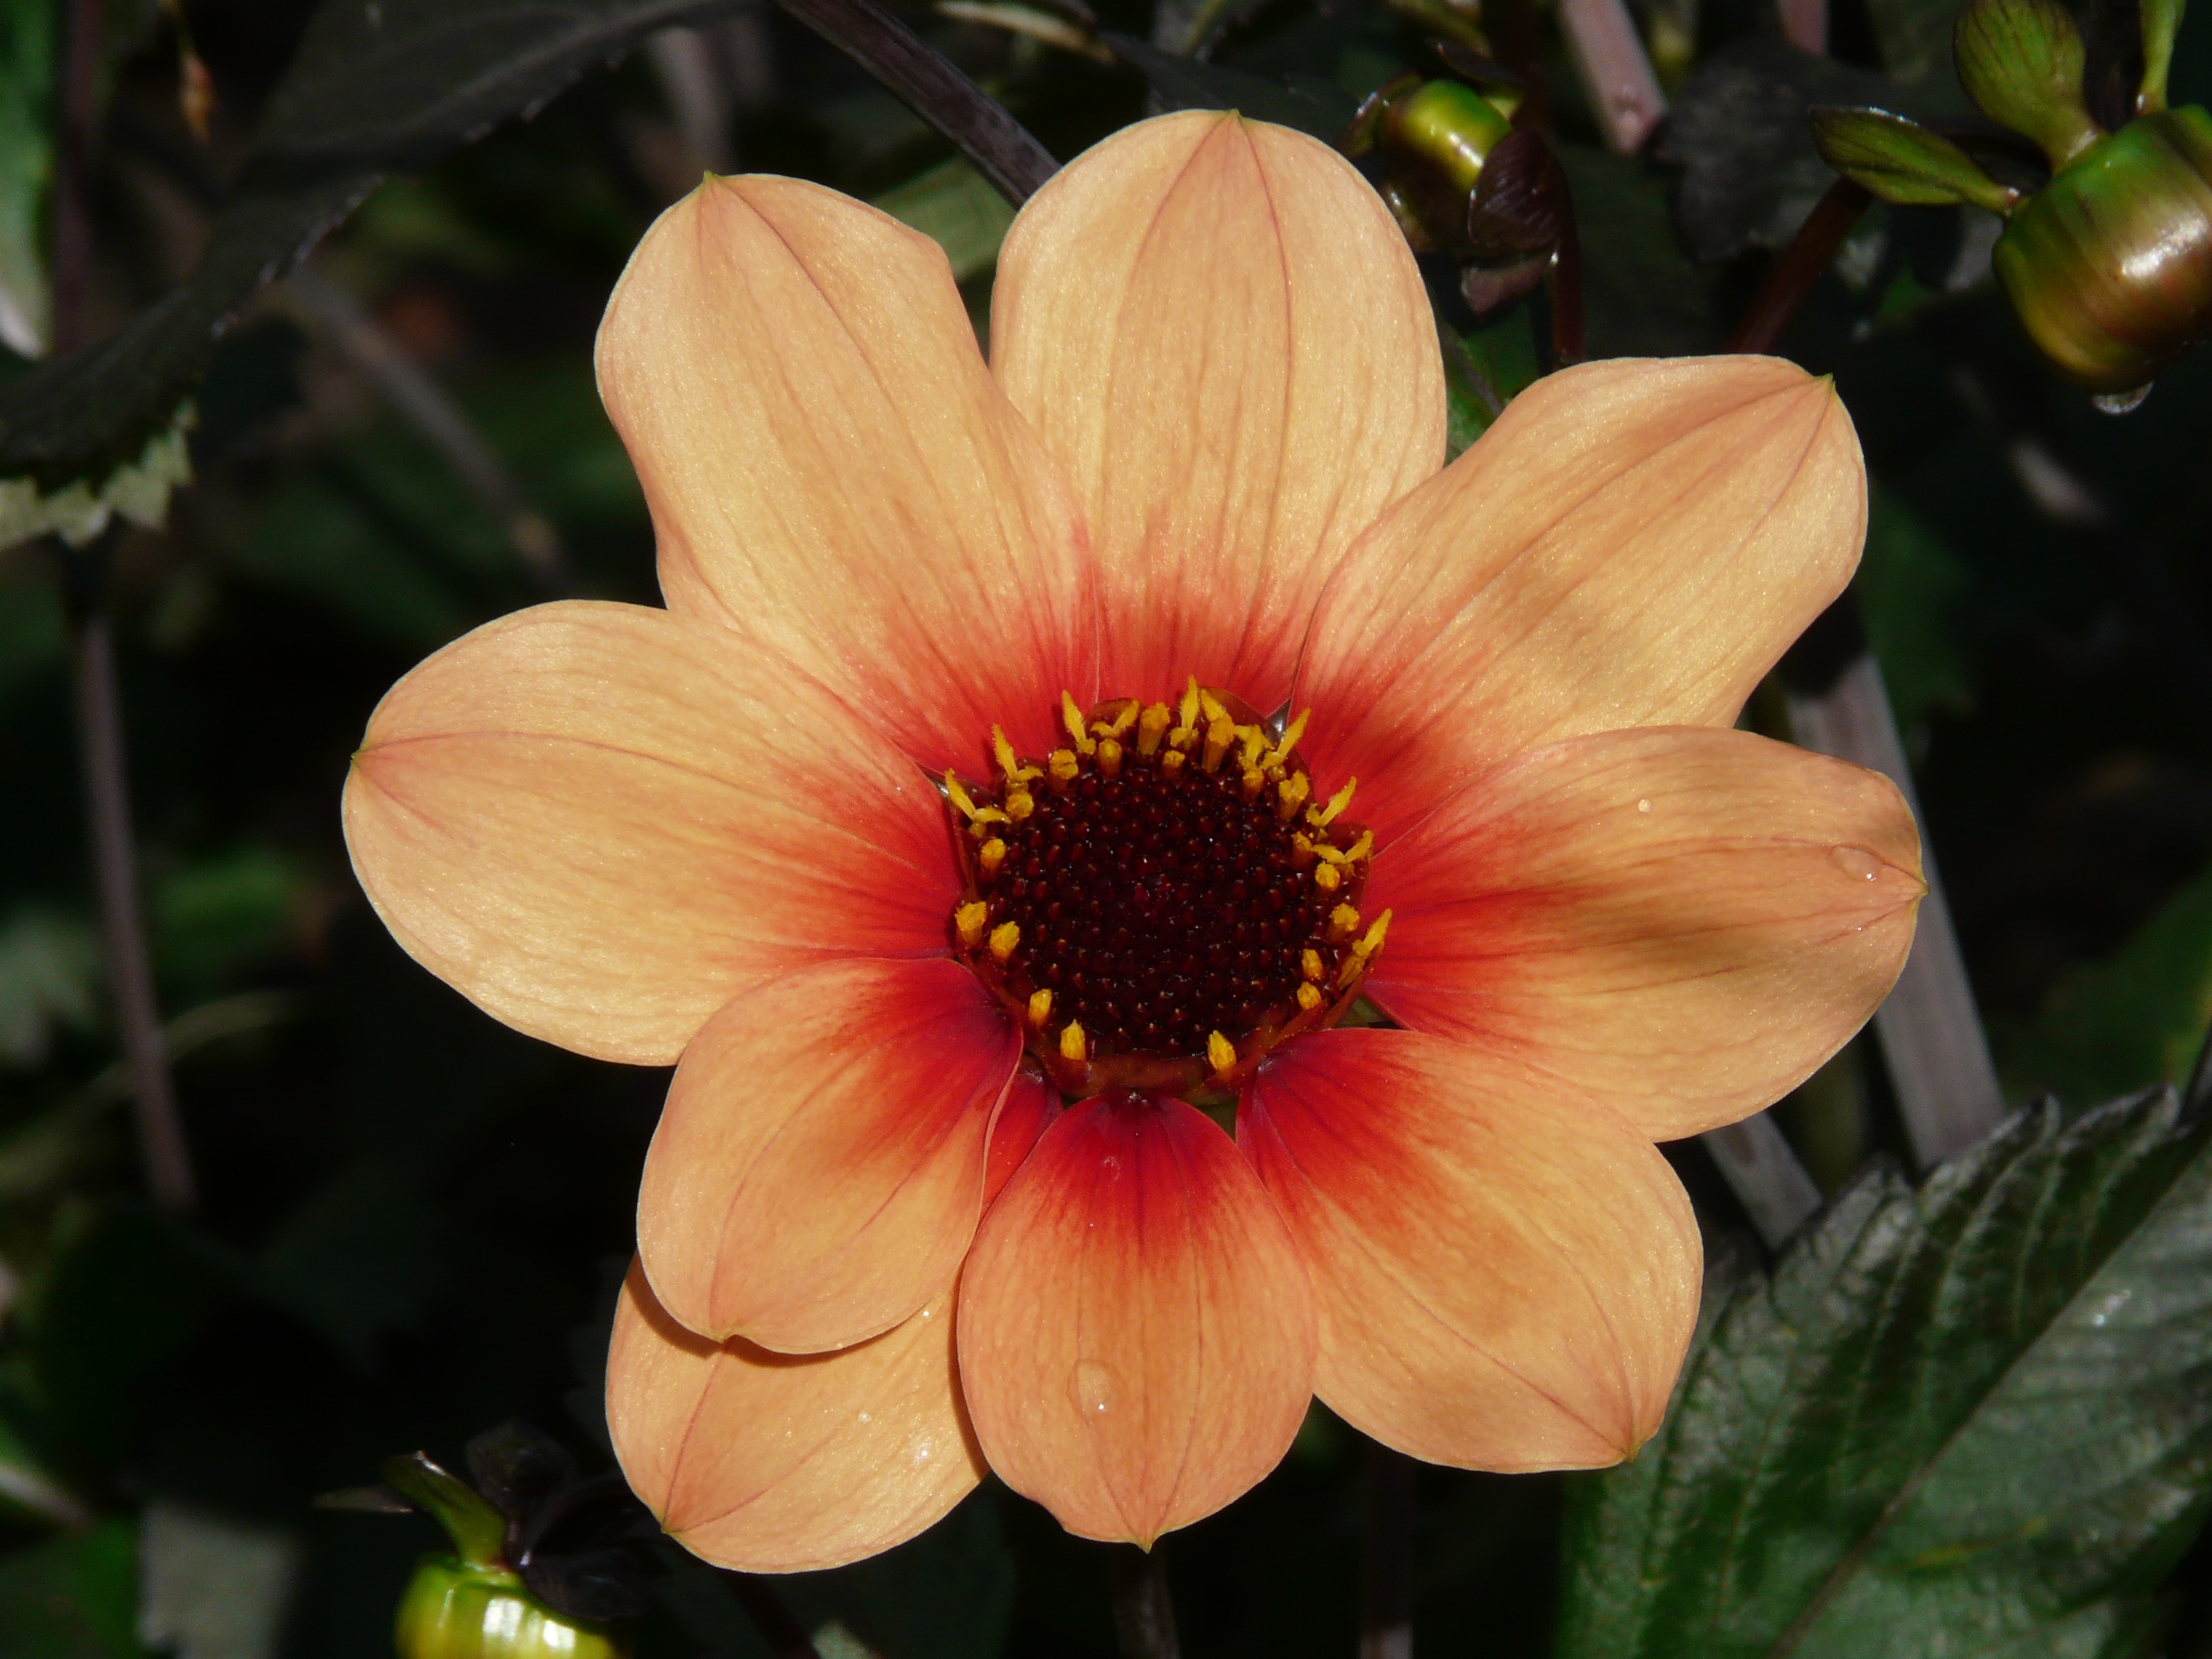
blossom, plant, flower, petal, bloom, orange, botany, yellow, flora, close up, dahlia, asteraceae, buds, dahlia garden, reddish, composites, macro photography, flowering plant, hortensis, daisy family, simple dahlia, plant stem, land plant, easy flowering